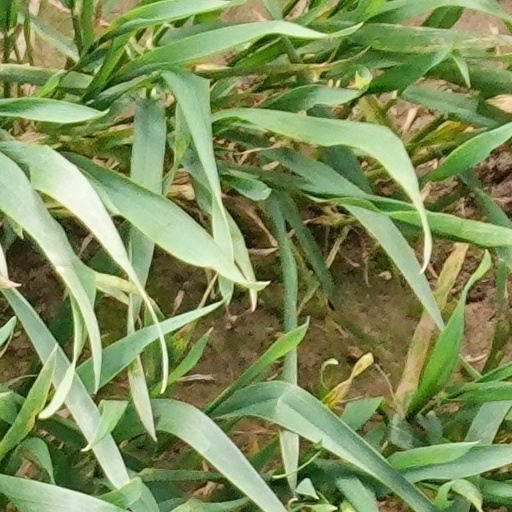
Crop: wheat